Battle of Melitene (576)

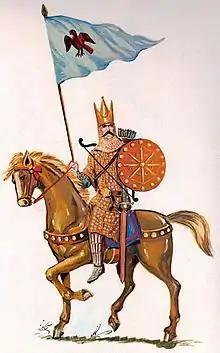

It is impossible to determine the exact number of Khosrow's troops, but an estimate can be made. By analyzing sources that discuss the size of the Sasanian army at the time of the capture of Dara, it is believed that Khosrow commanded a maximum of 40,000 horsemen. In addition, he led around 50,000 infantrymen.